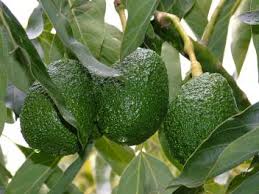
Label: Avocado